Tushar Kanti Ghosh

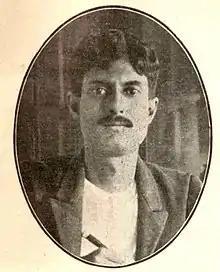
Ghosh,

Tushar Kanti Ghosh (21 September 1898 – 29 August 1994) was an Indian journalist and writer. For sixty years, until shortly before his death, Ghosh was the editor of the English-language newspaper "Amrita Bazar Patrika" in Kolkata. He also served as the leader of prominent journalism organizations such as the International Press Institute and the Commonwealth Press Union. Ghosh was known as the "grand old man of Indian journalism" and "the dean of Indian journalism" for his contributions to the country's free press.